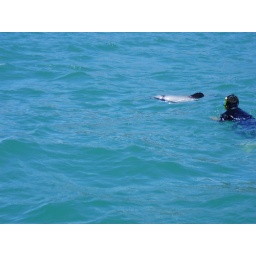
Watching the rare Hectors dolphins in the warm blue water out of Akaroa. It is sunny!